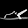
Label: Sandal